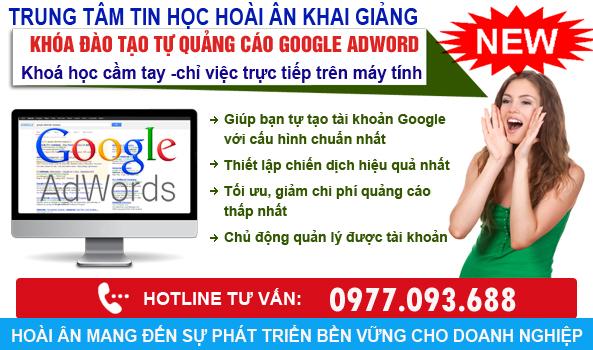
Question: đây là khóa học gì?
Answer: đây là khóa đào tạo tự quảng cáo google adword